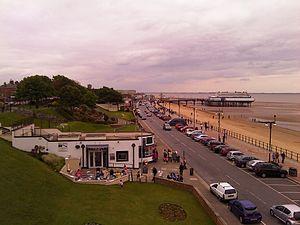
Cleethorpes est une ville côtière d'Angleterre, située dans le North East Lincolnshire, au point où l'estuaire de l'Humber joigne la Mer du Nord.